1600th Anniversary of the Foundation of Venice

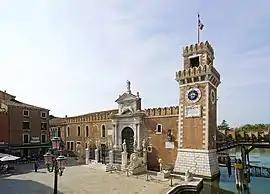
The main gate at the Venetian Arsenal

On April 26, 2021, the La Fenice theater in Venice reopened to the public, after being stopped due COVID-19 pandemic, albeit with a few and distant audience, with a concert by Giuseppe Verdi. All 250 seats available in the Gallery were sold out in a very short time.